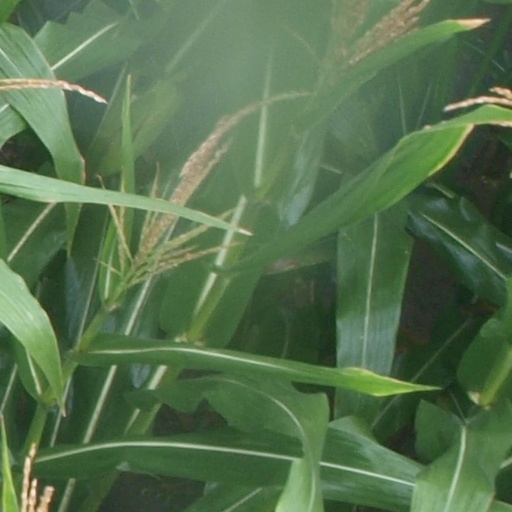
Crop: maize; corn